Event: Nepal Earthquake
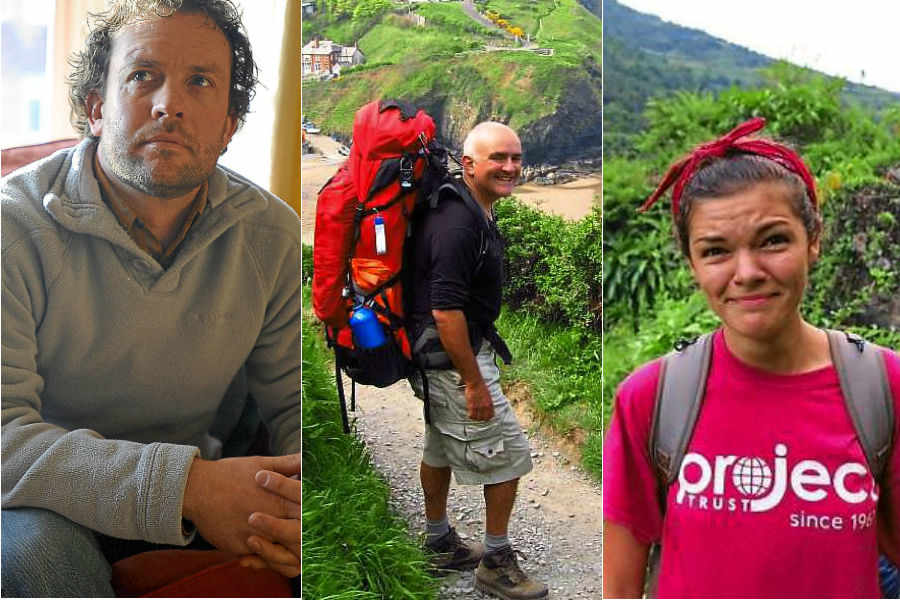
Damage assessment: no_damage